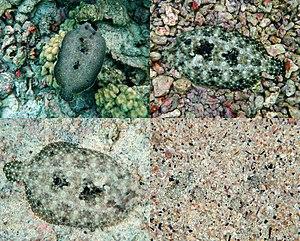
Le Turbot tropical est capable de changer de couleur pour se fonde dans le paysage. Ces quatre clichés sont des photos du même individu prises à quelques secondes d'intervalle. Dans les trois premières photos, l'animal change de couleur en un clin d'œil. Dans la quatrième, il s'est enterré dans le substrat et seuls ses yeux dépassent.
Le turbot tropical est une espèce de poissons plats de la famille des Bothidae.